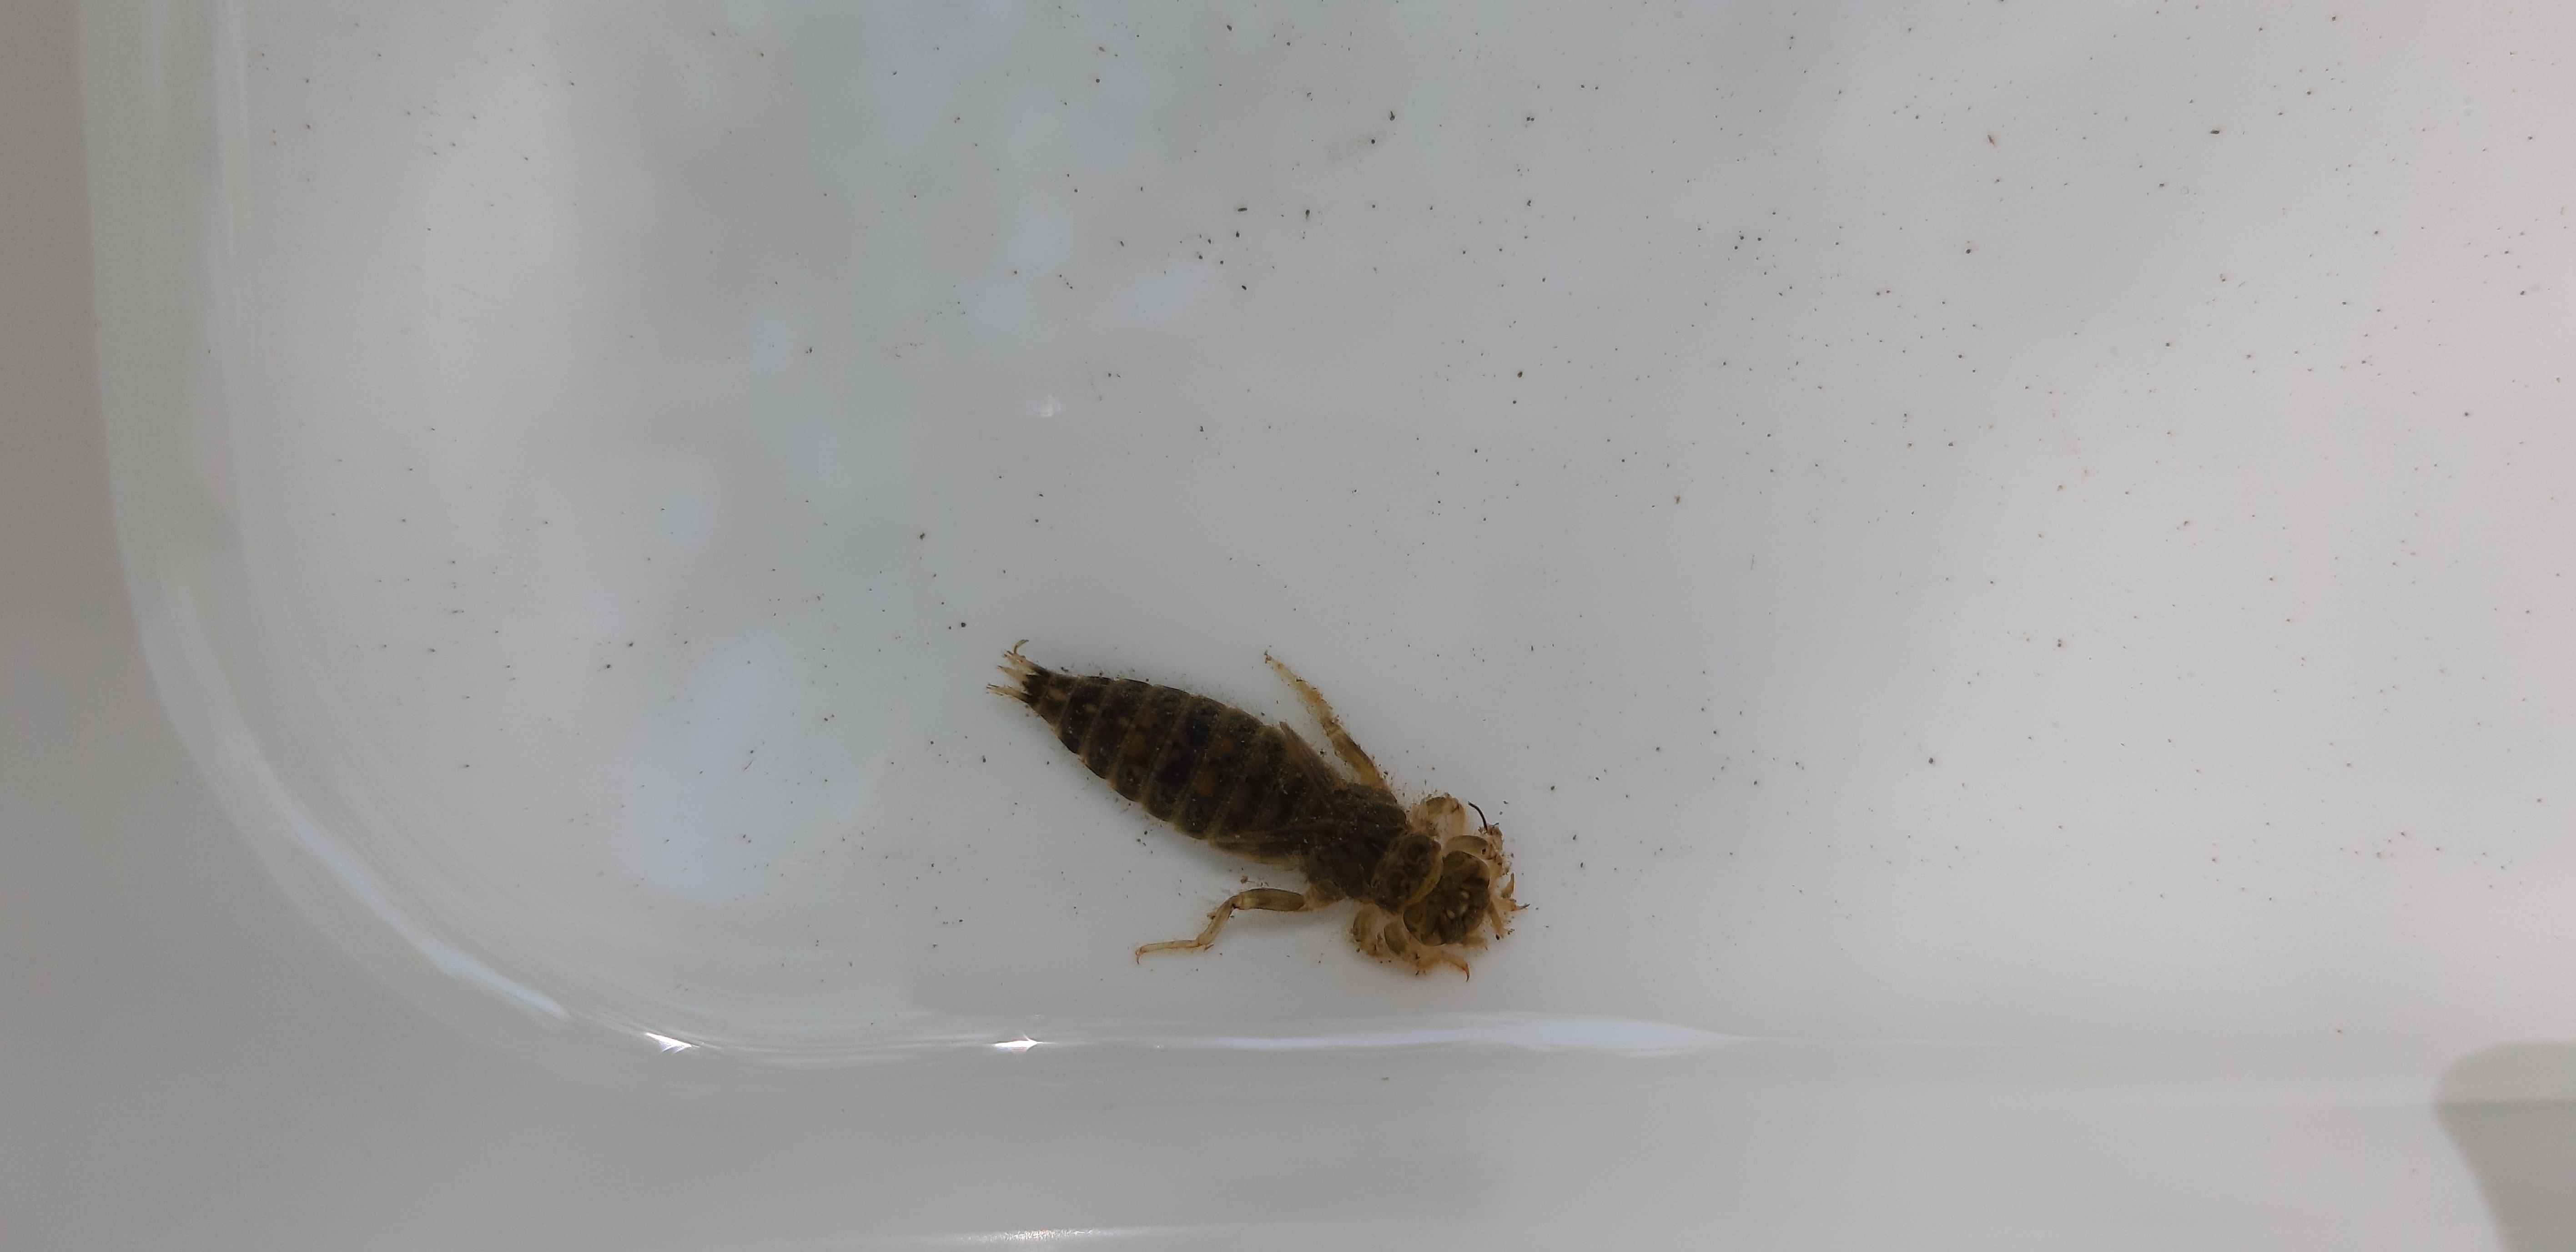
Macroinvertebrate group: dragonflies